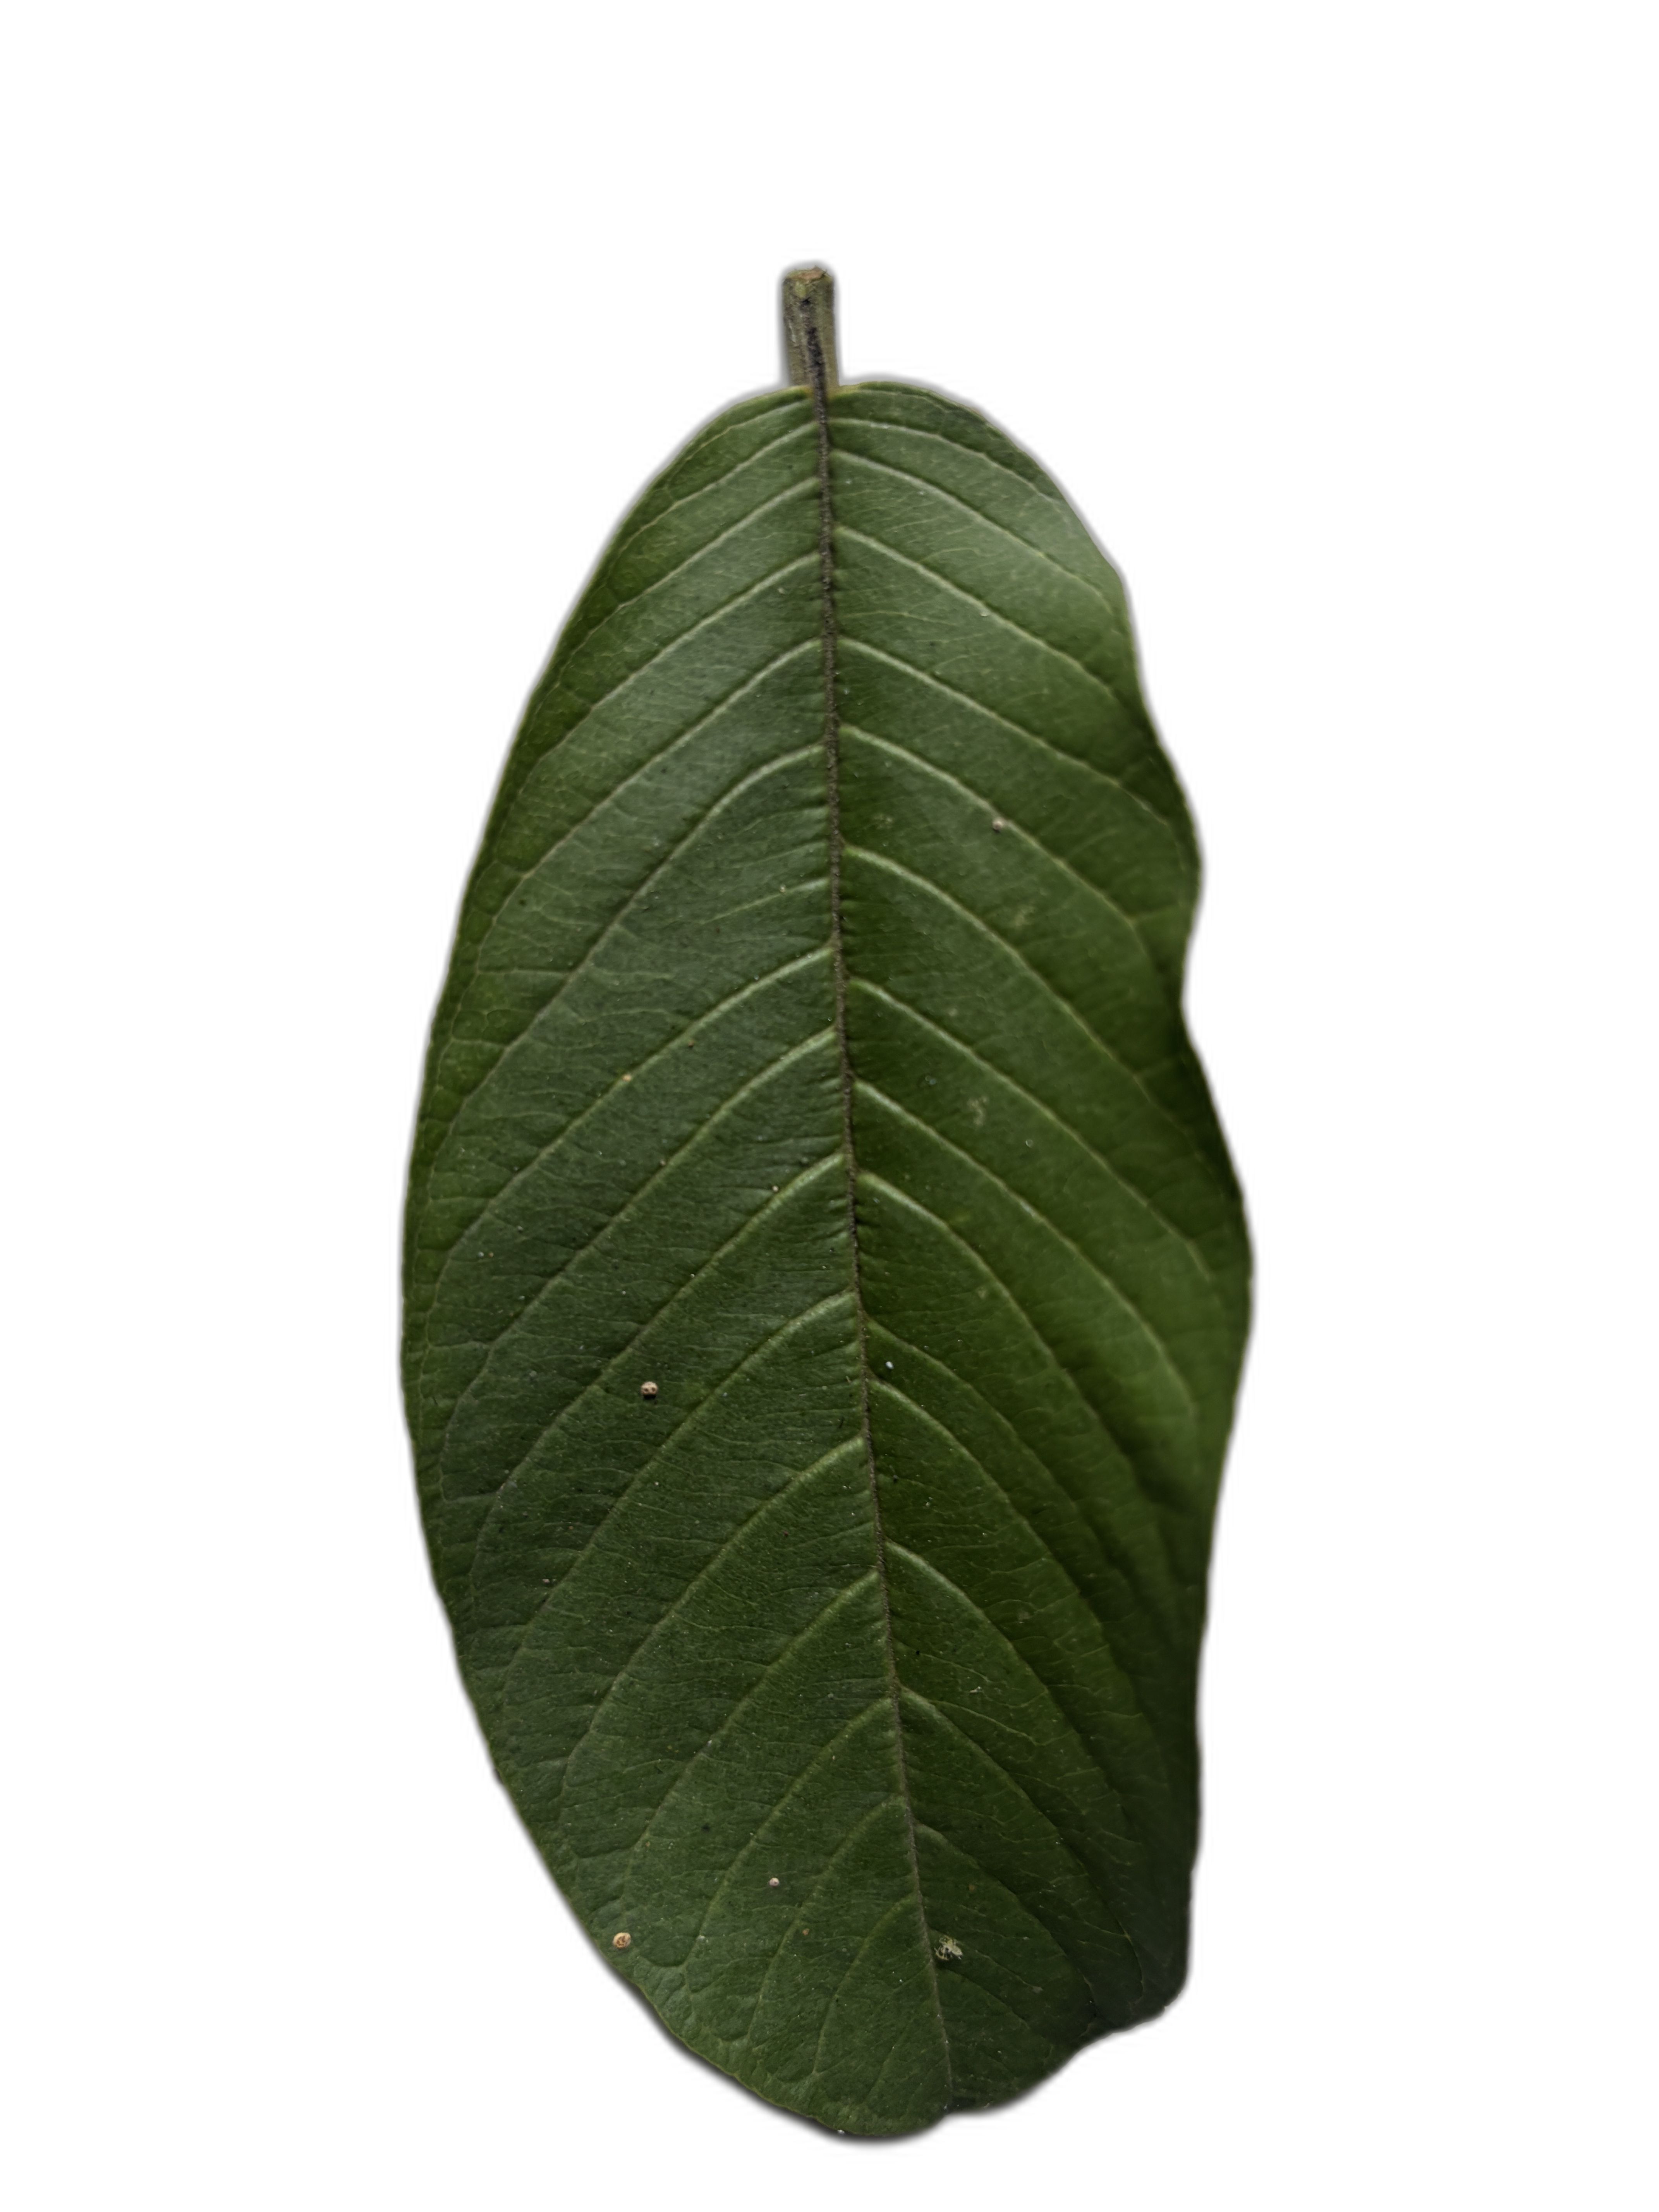
Plant part: leaf
Disease: Healthy